Nuaija

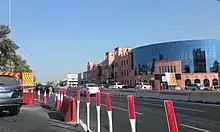
D Ring Road in Nuaija 44

Major roads that run through the district are Najma Street, Haloul Street, Rawdat Al Khail Street, C Ring Road, D Ring Road, E Ring Road and Salwa Road.